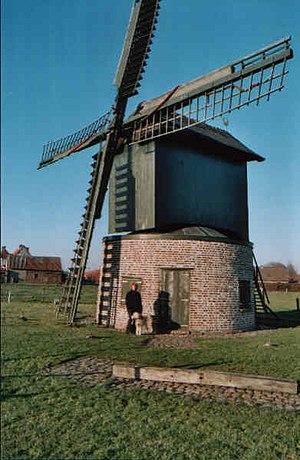
Cette page regroupe l'ensemble des monuments classés de la ville de Courtrai.
Heule est une section de la ville belge de Courtrai située en Région flamande dans la province de Flandre-Occidentale. Jusqu'en 1977, c'était une commune à part entière.